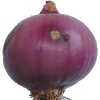
Label: Onion Red Peeled 1